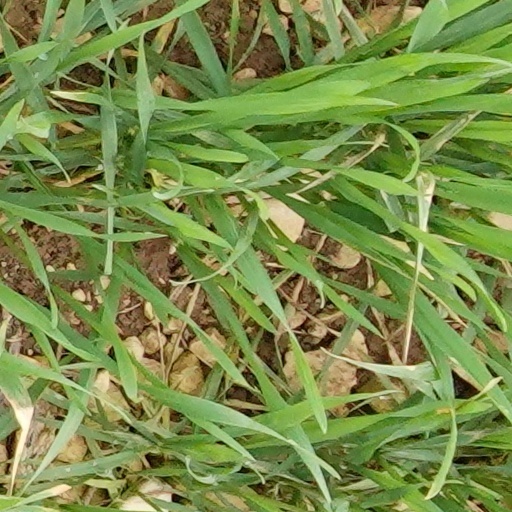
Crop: wheat